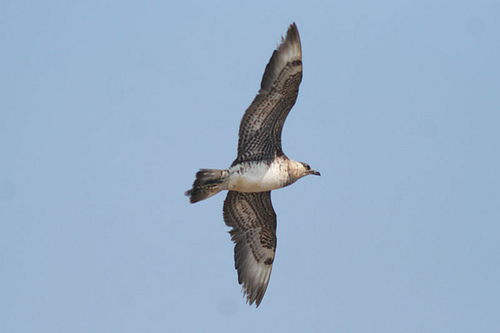
this large bird has a white belly and spotted head. the wings and tail consist of black and white feathers.
the beak is short and pointed.
a large bird that is black and white with a large wingspan.
this is a white bird with black wings and a black beak.
a large bird with a white underbelly and chest, with gray, black, and white wingsthe bird has a white breast and belly and a black bill
this bird has a wide wingspan, with a white belly and speckled brown covering the rest of its body and tail.
this bird has wings that are black and has a white belly
this large bird has a white breast and a very large wingspan.
this bird has wings that are black and has a white belly
this bird has wings that are black and has a white belly
Species: Pomarine Jaeger